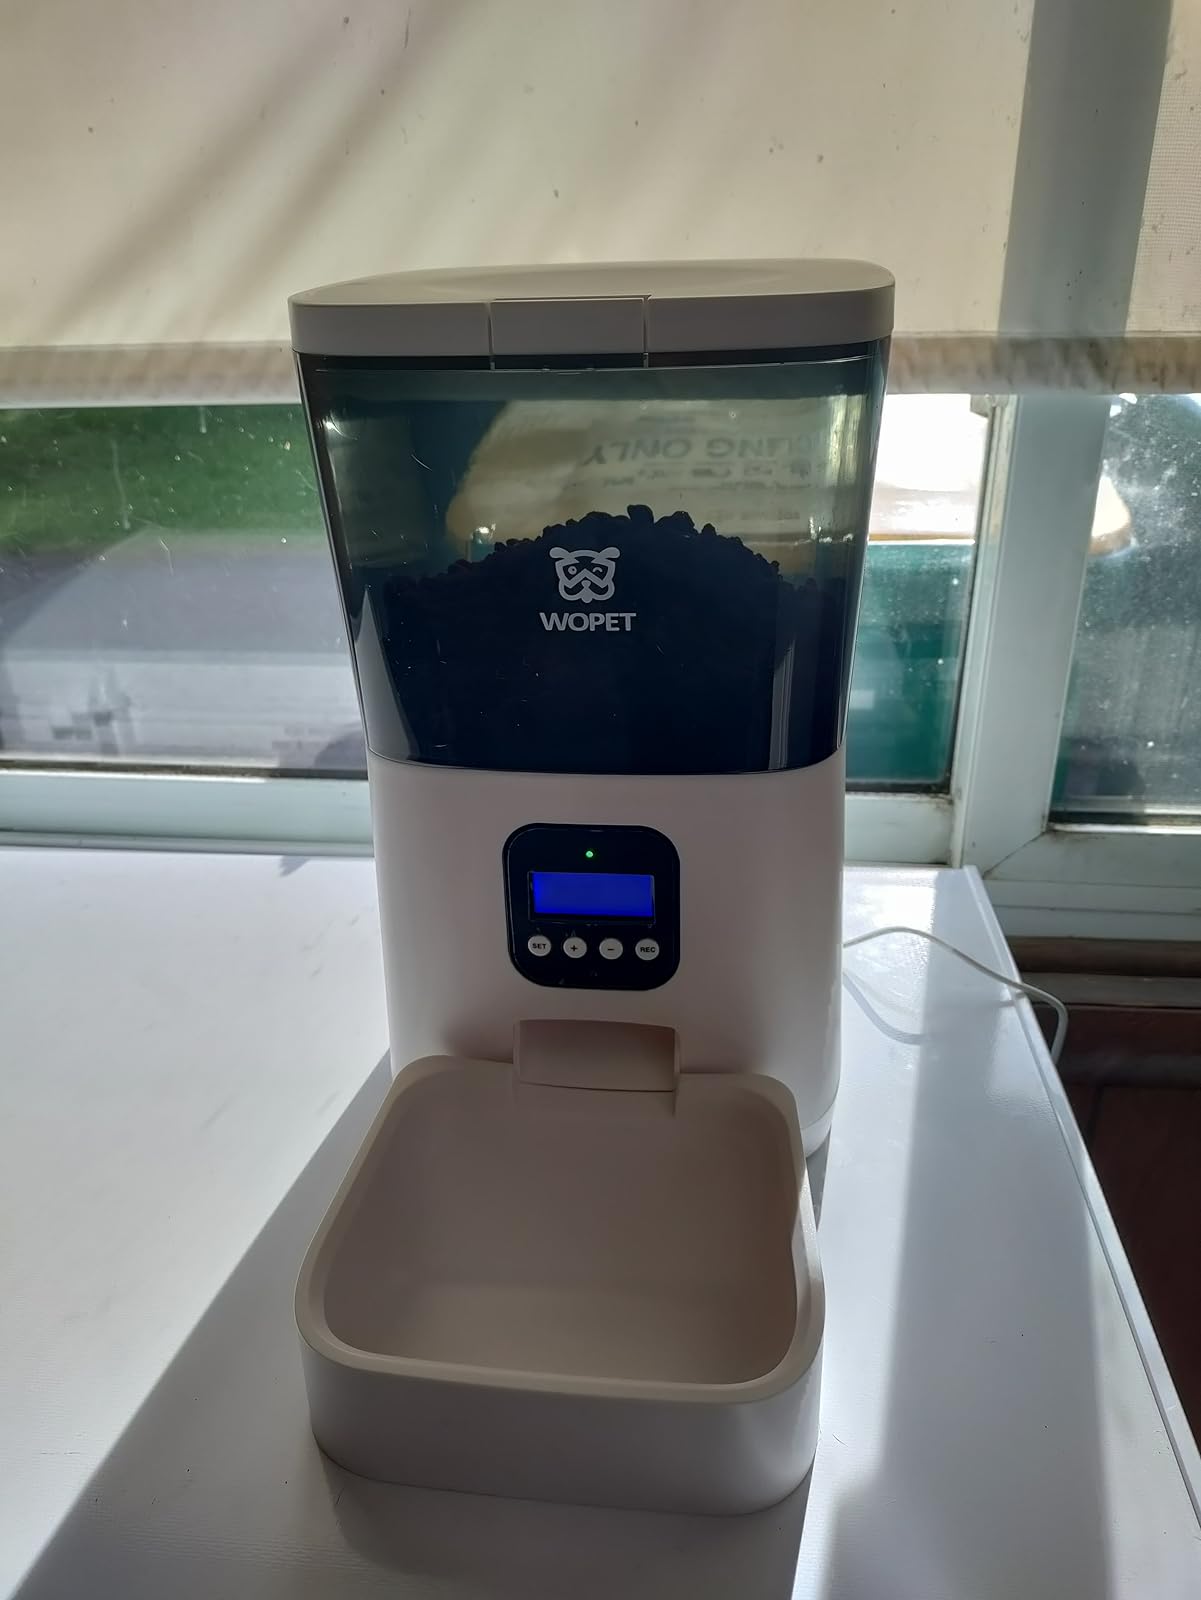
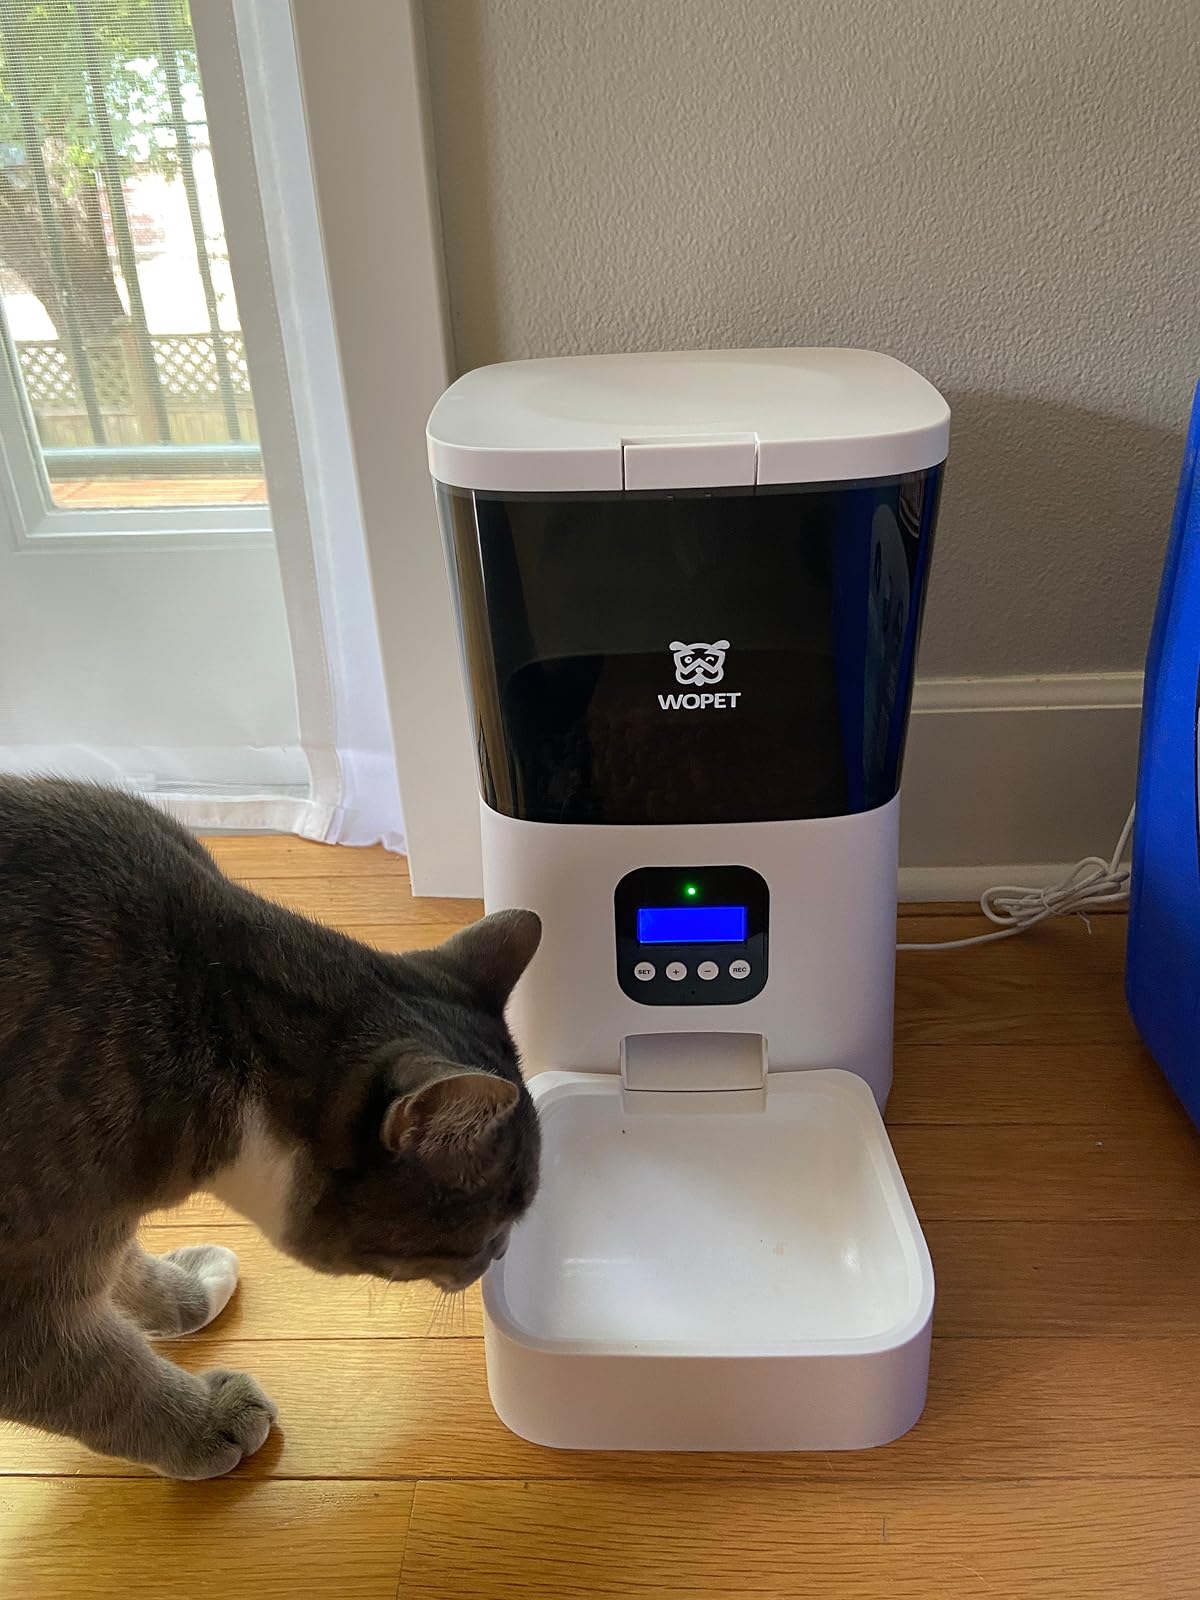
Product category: items_feeder
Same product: yes